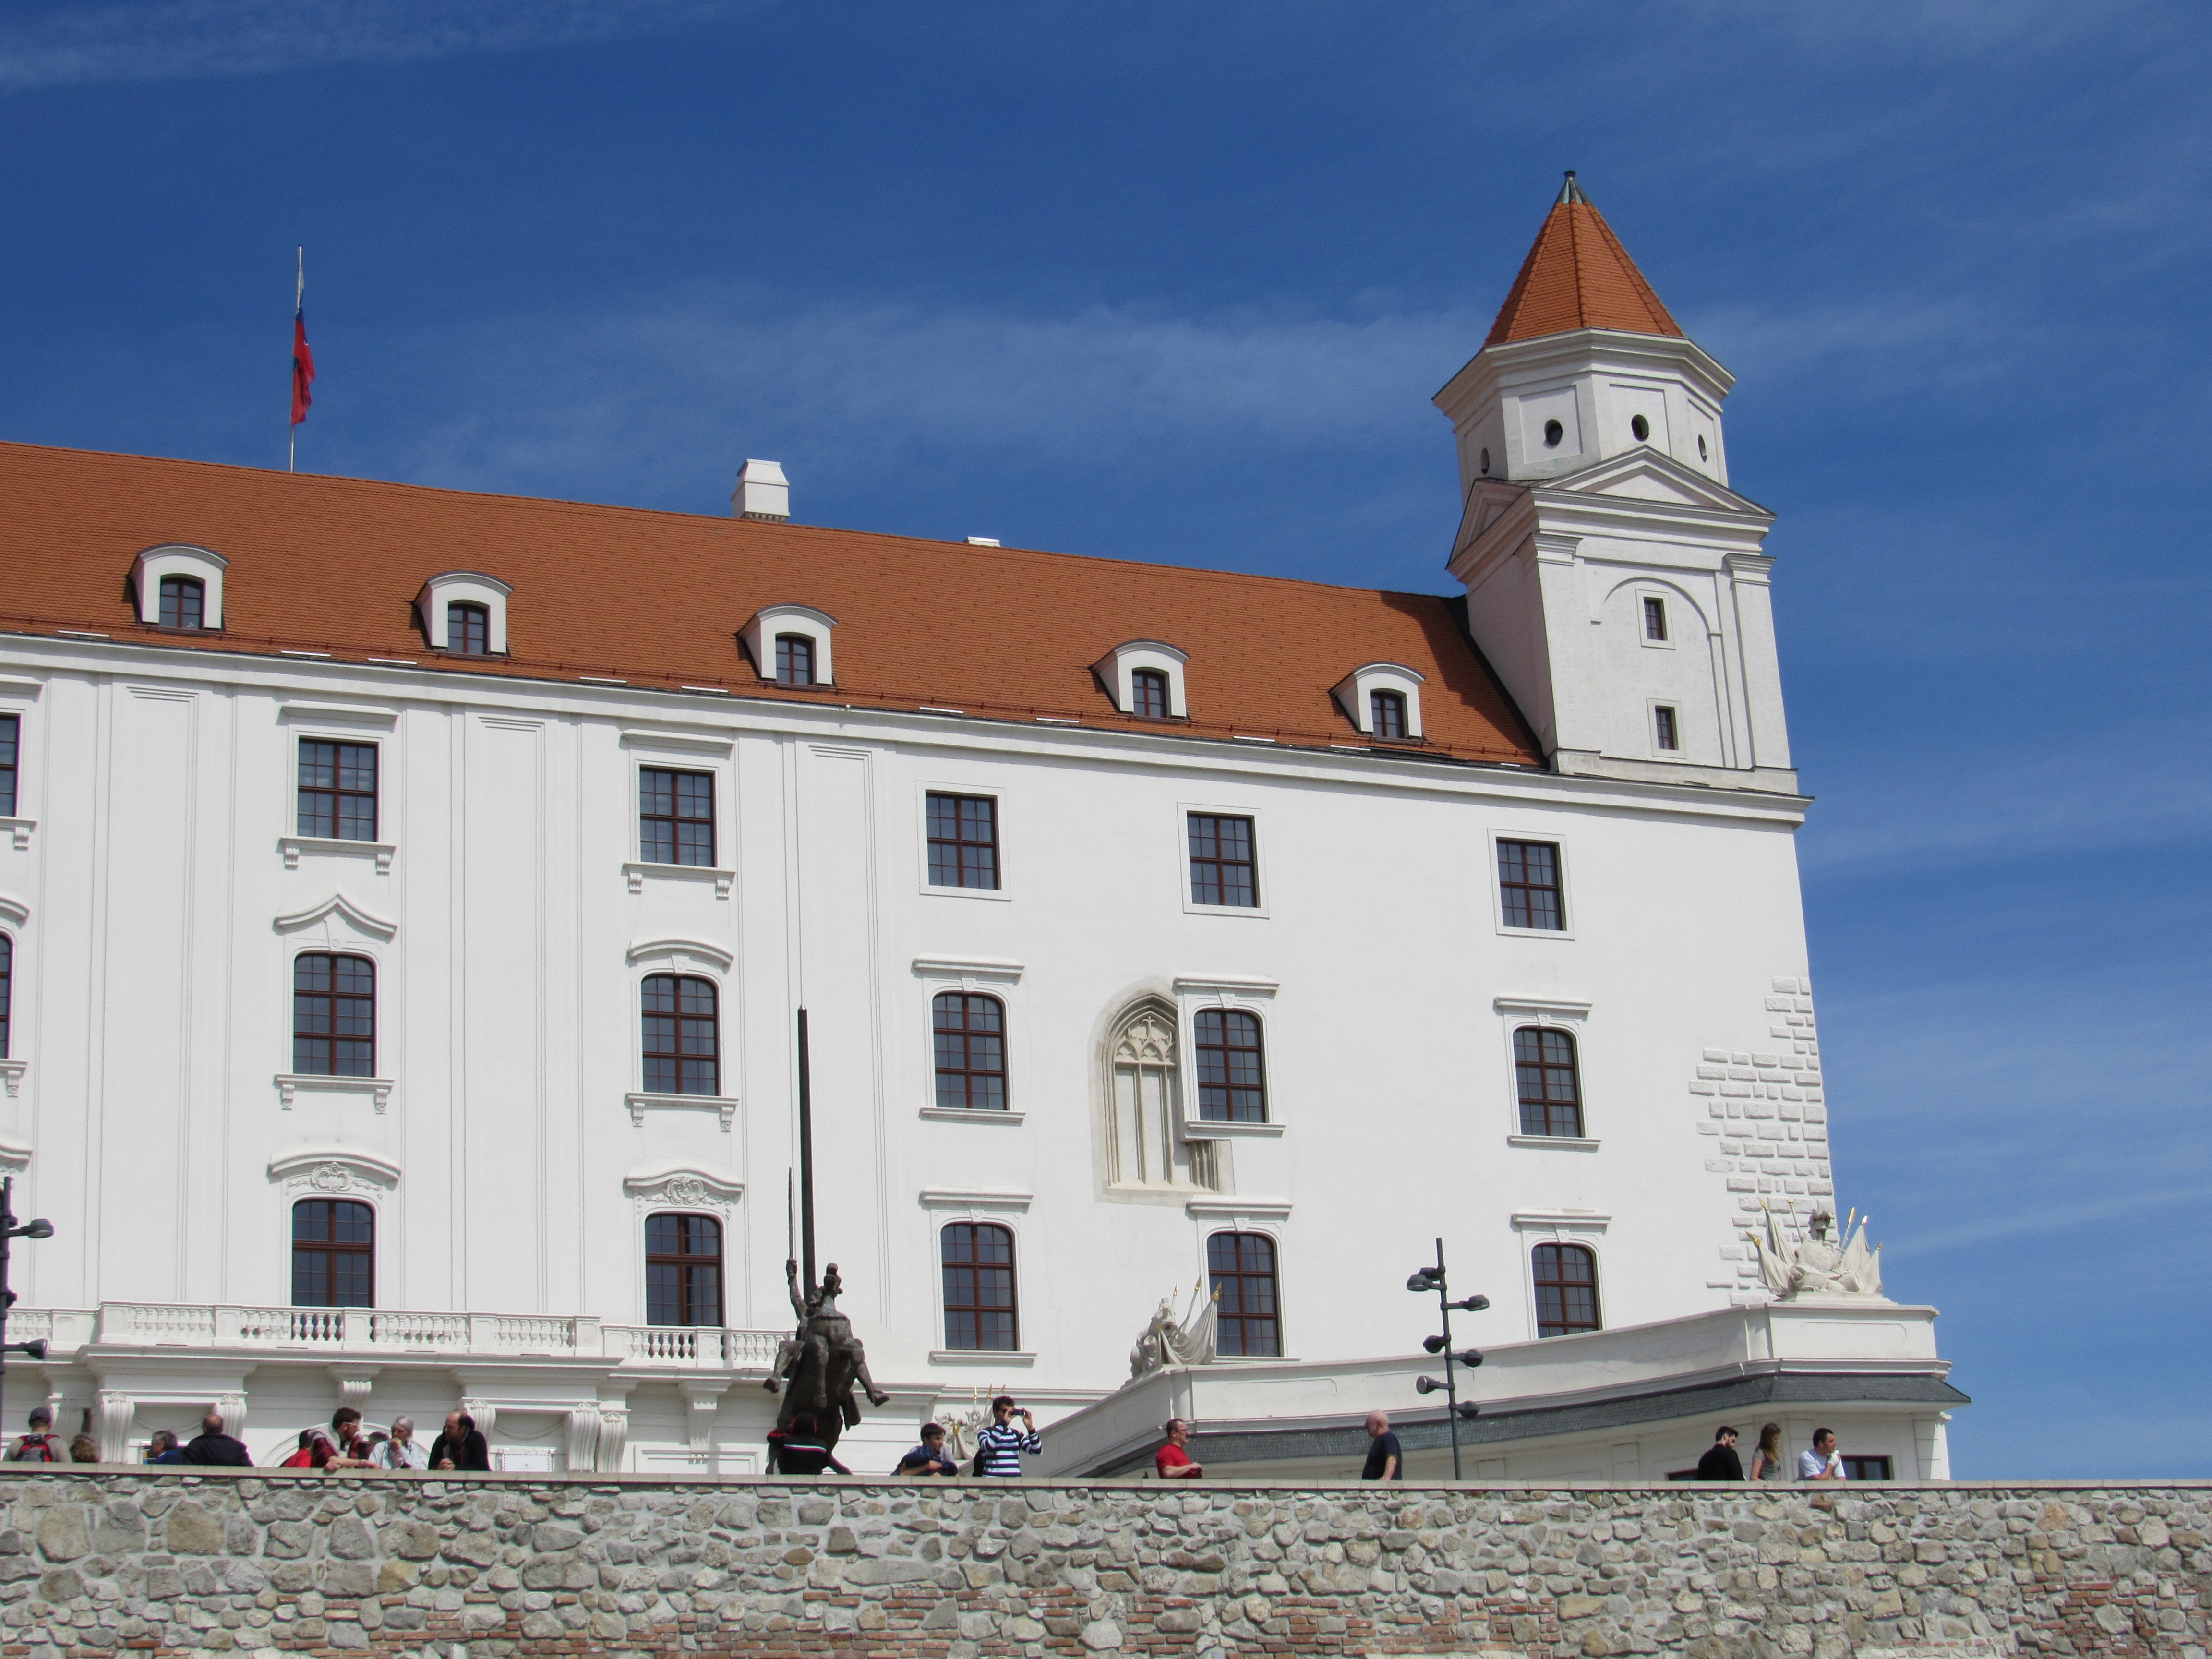
town, building, chateau, tower, castle, landmark, facade, church, place of worship, medieval architecture, old town, monastery, bratislava, slovakia